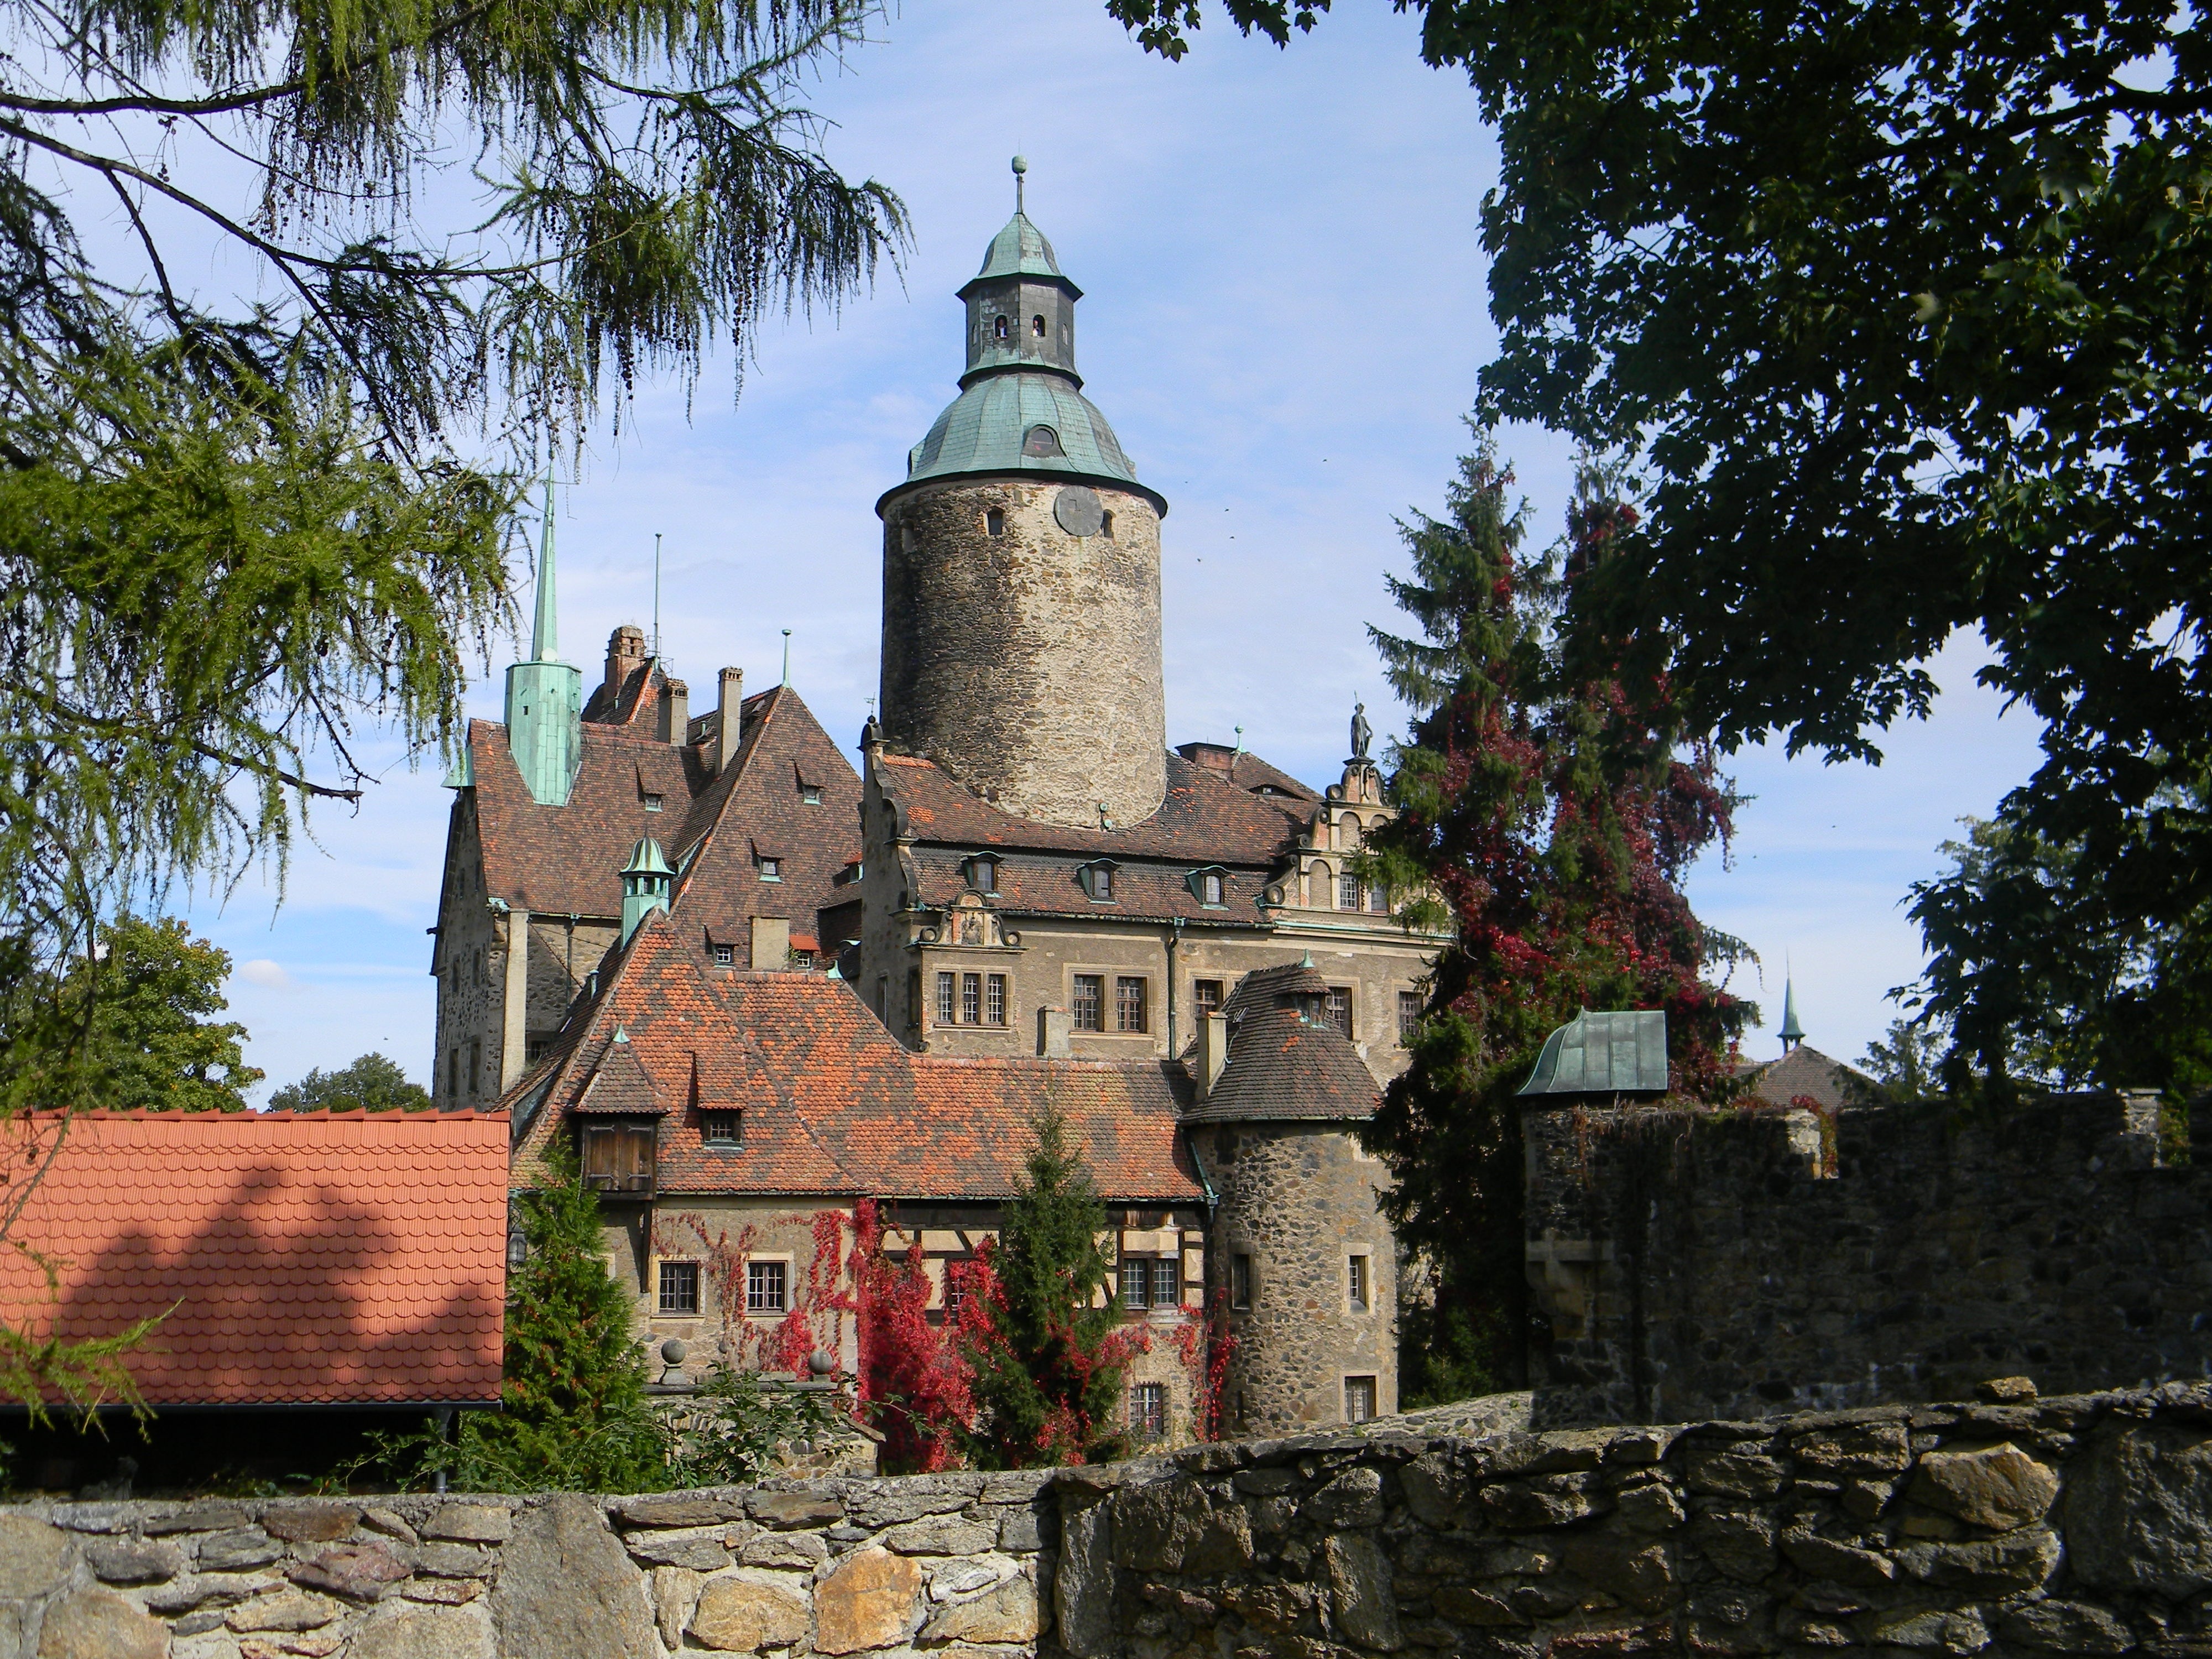
town, building, chateau, village, tower, autumn, castle, church, fortification, place of worship, monastery, middle ages, ancient history, spanish missions in california, czoch